Jean Laby

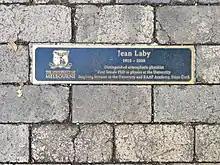
Bronze Plaque on Professors Walk on the Parkville campusof Melbourne University.

Laby was the recipient of a University of Melbourne Award, and bronze plaque honouring her is on the wall along the Professors' Walk at the Parkville campus of the University.